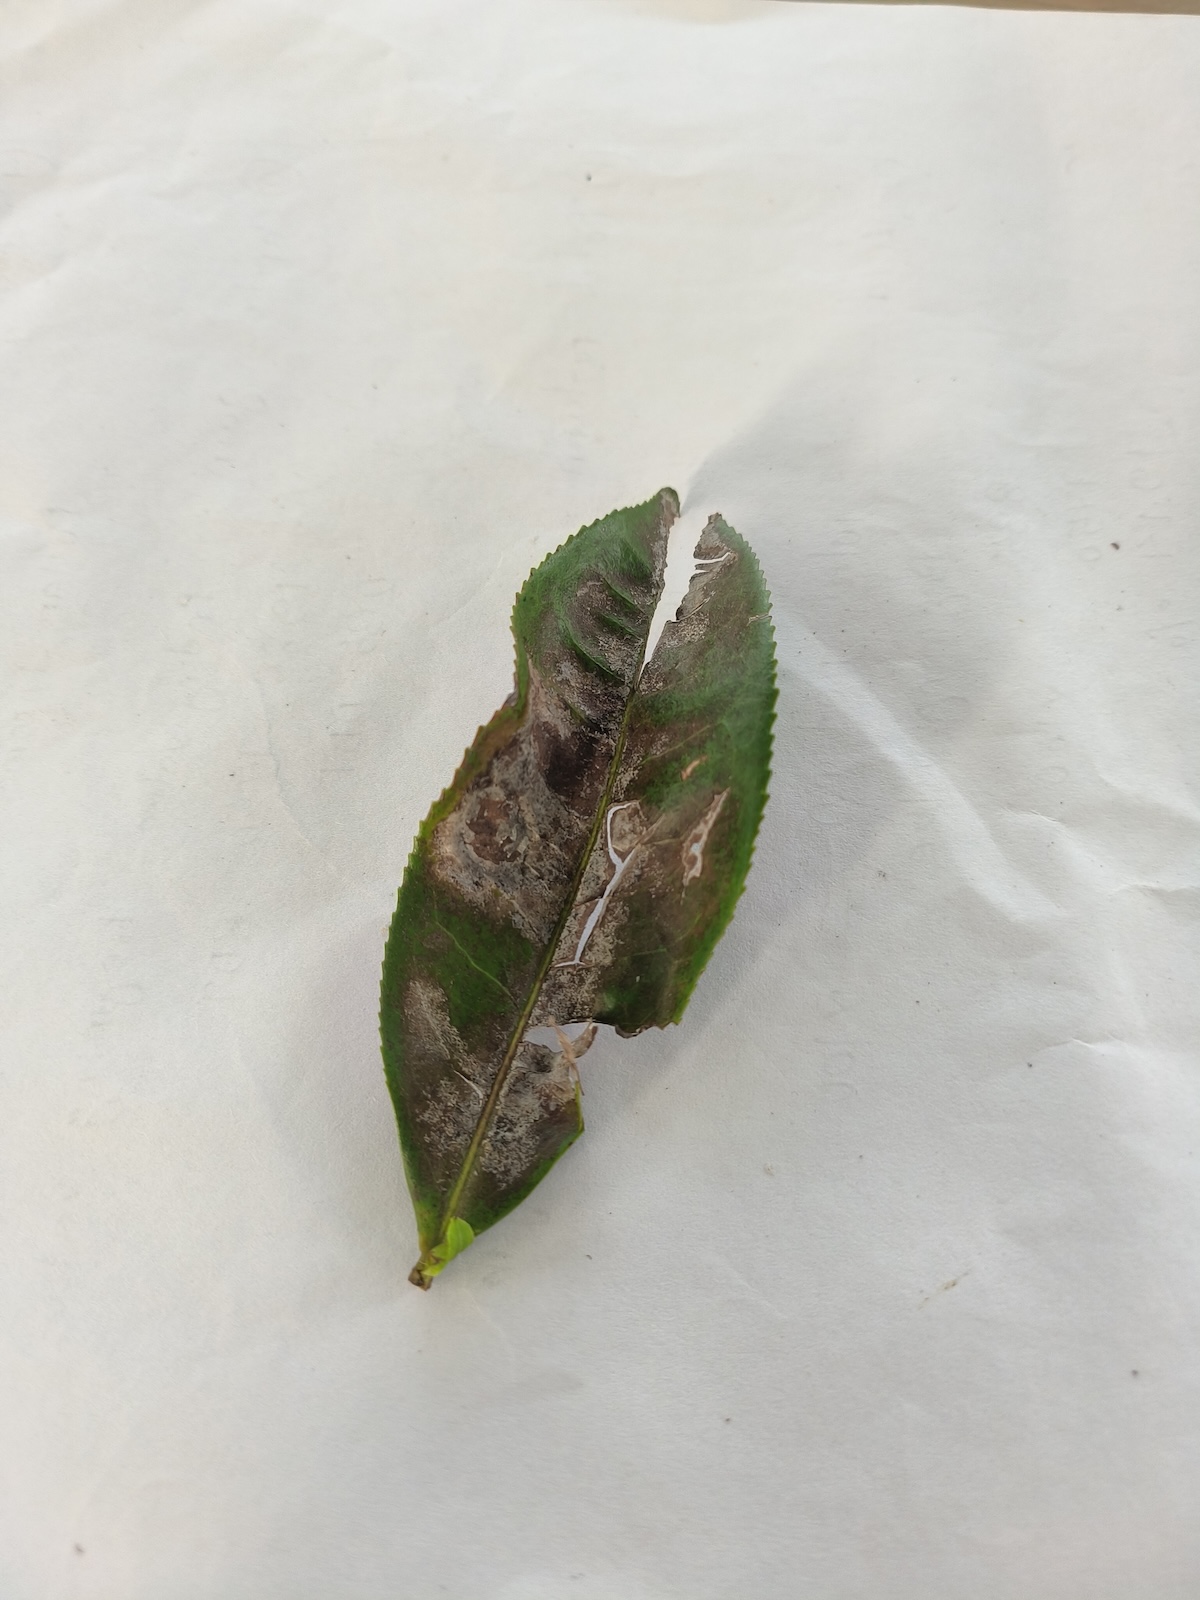
Label: Red spider